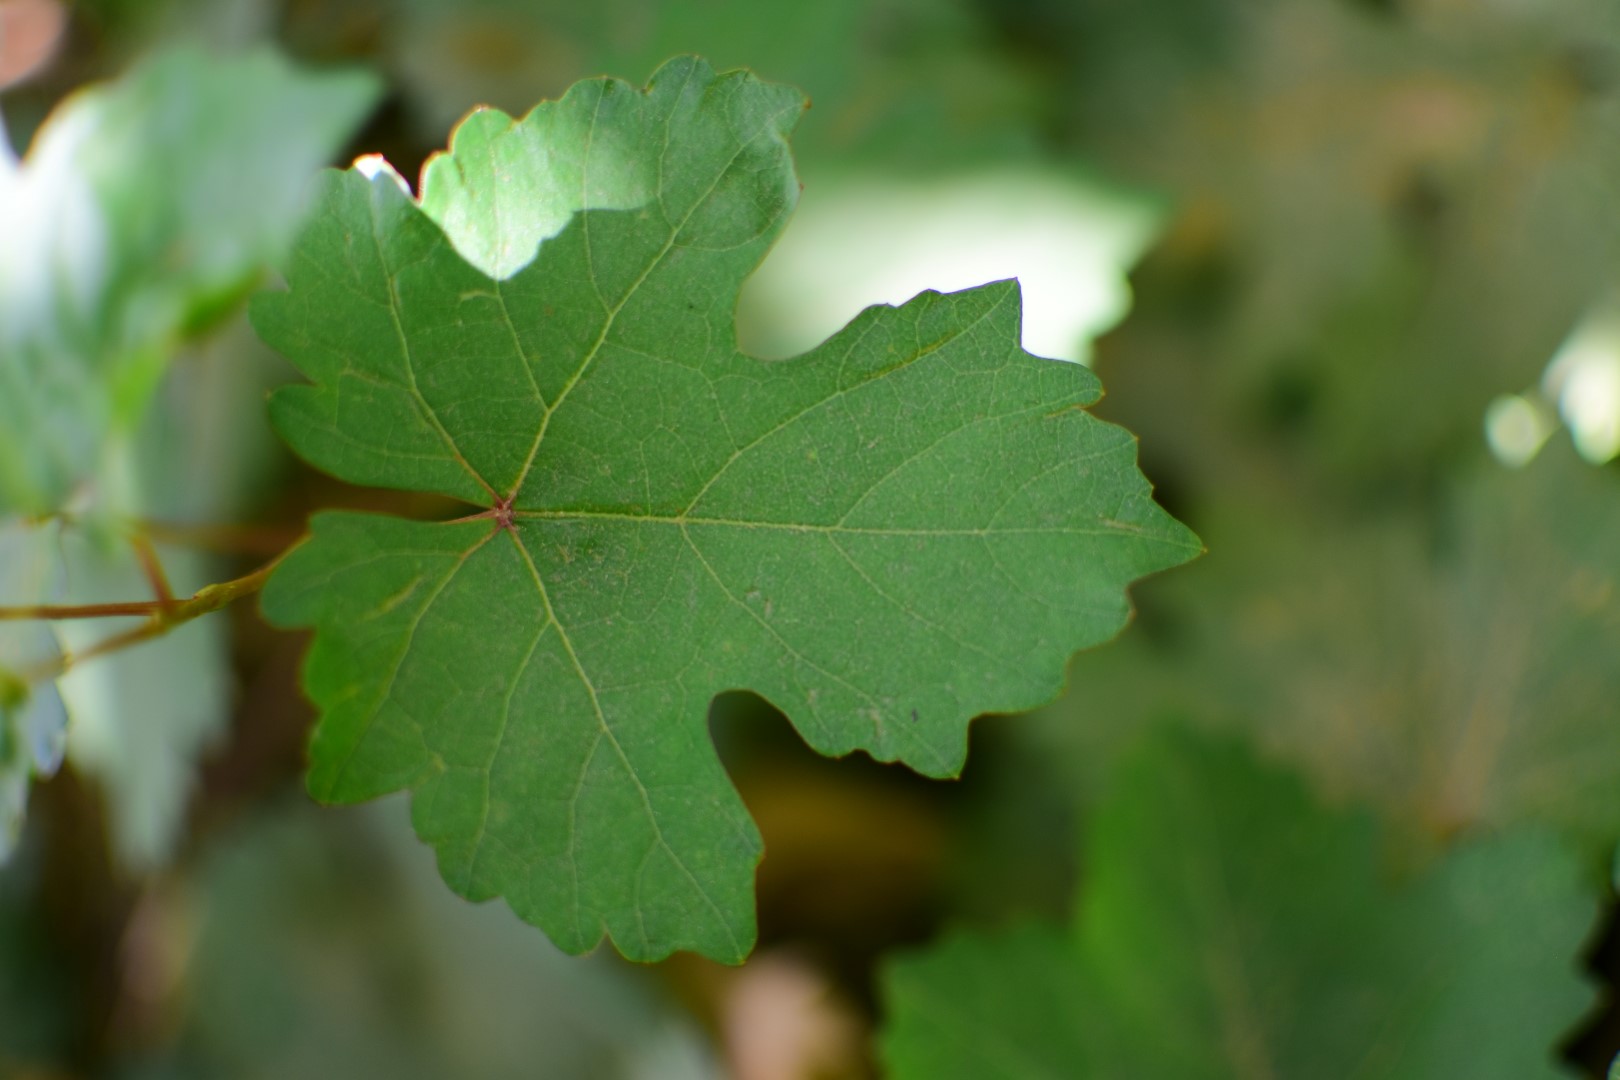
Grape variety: Shdah